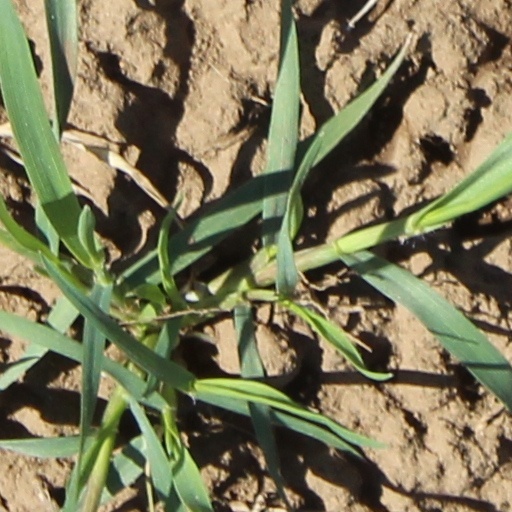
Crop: wheat